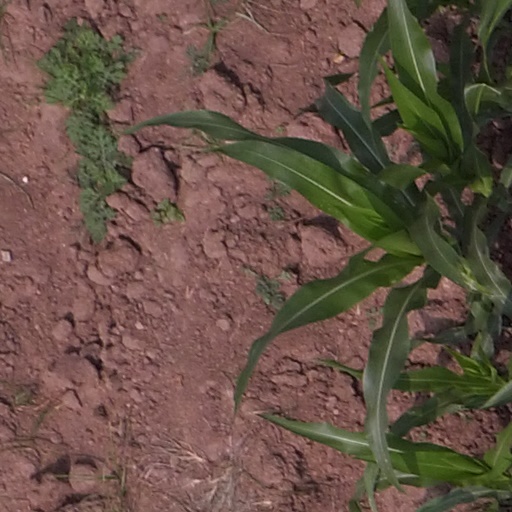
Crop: maize; corn